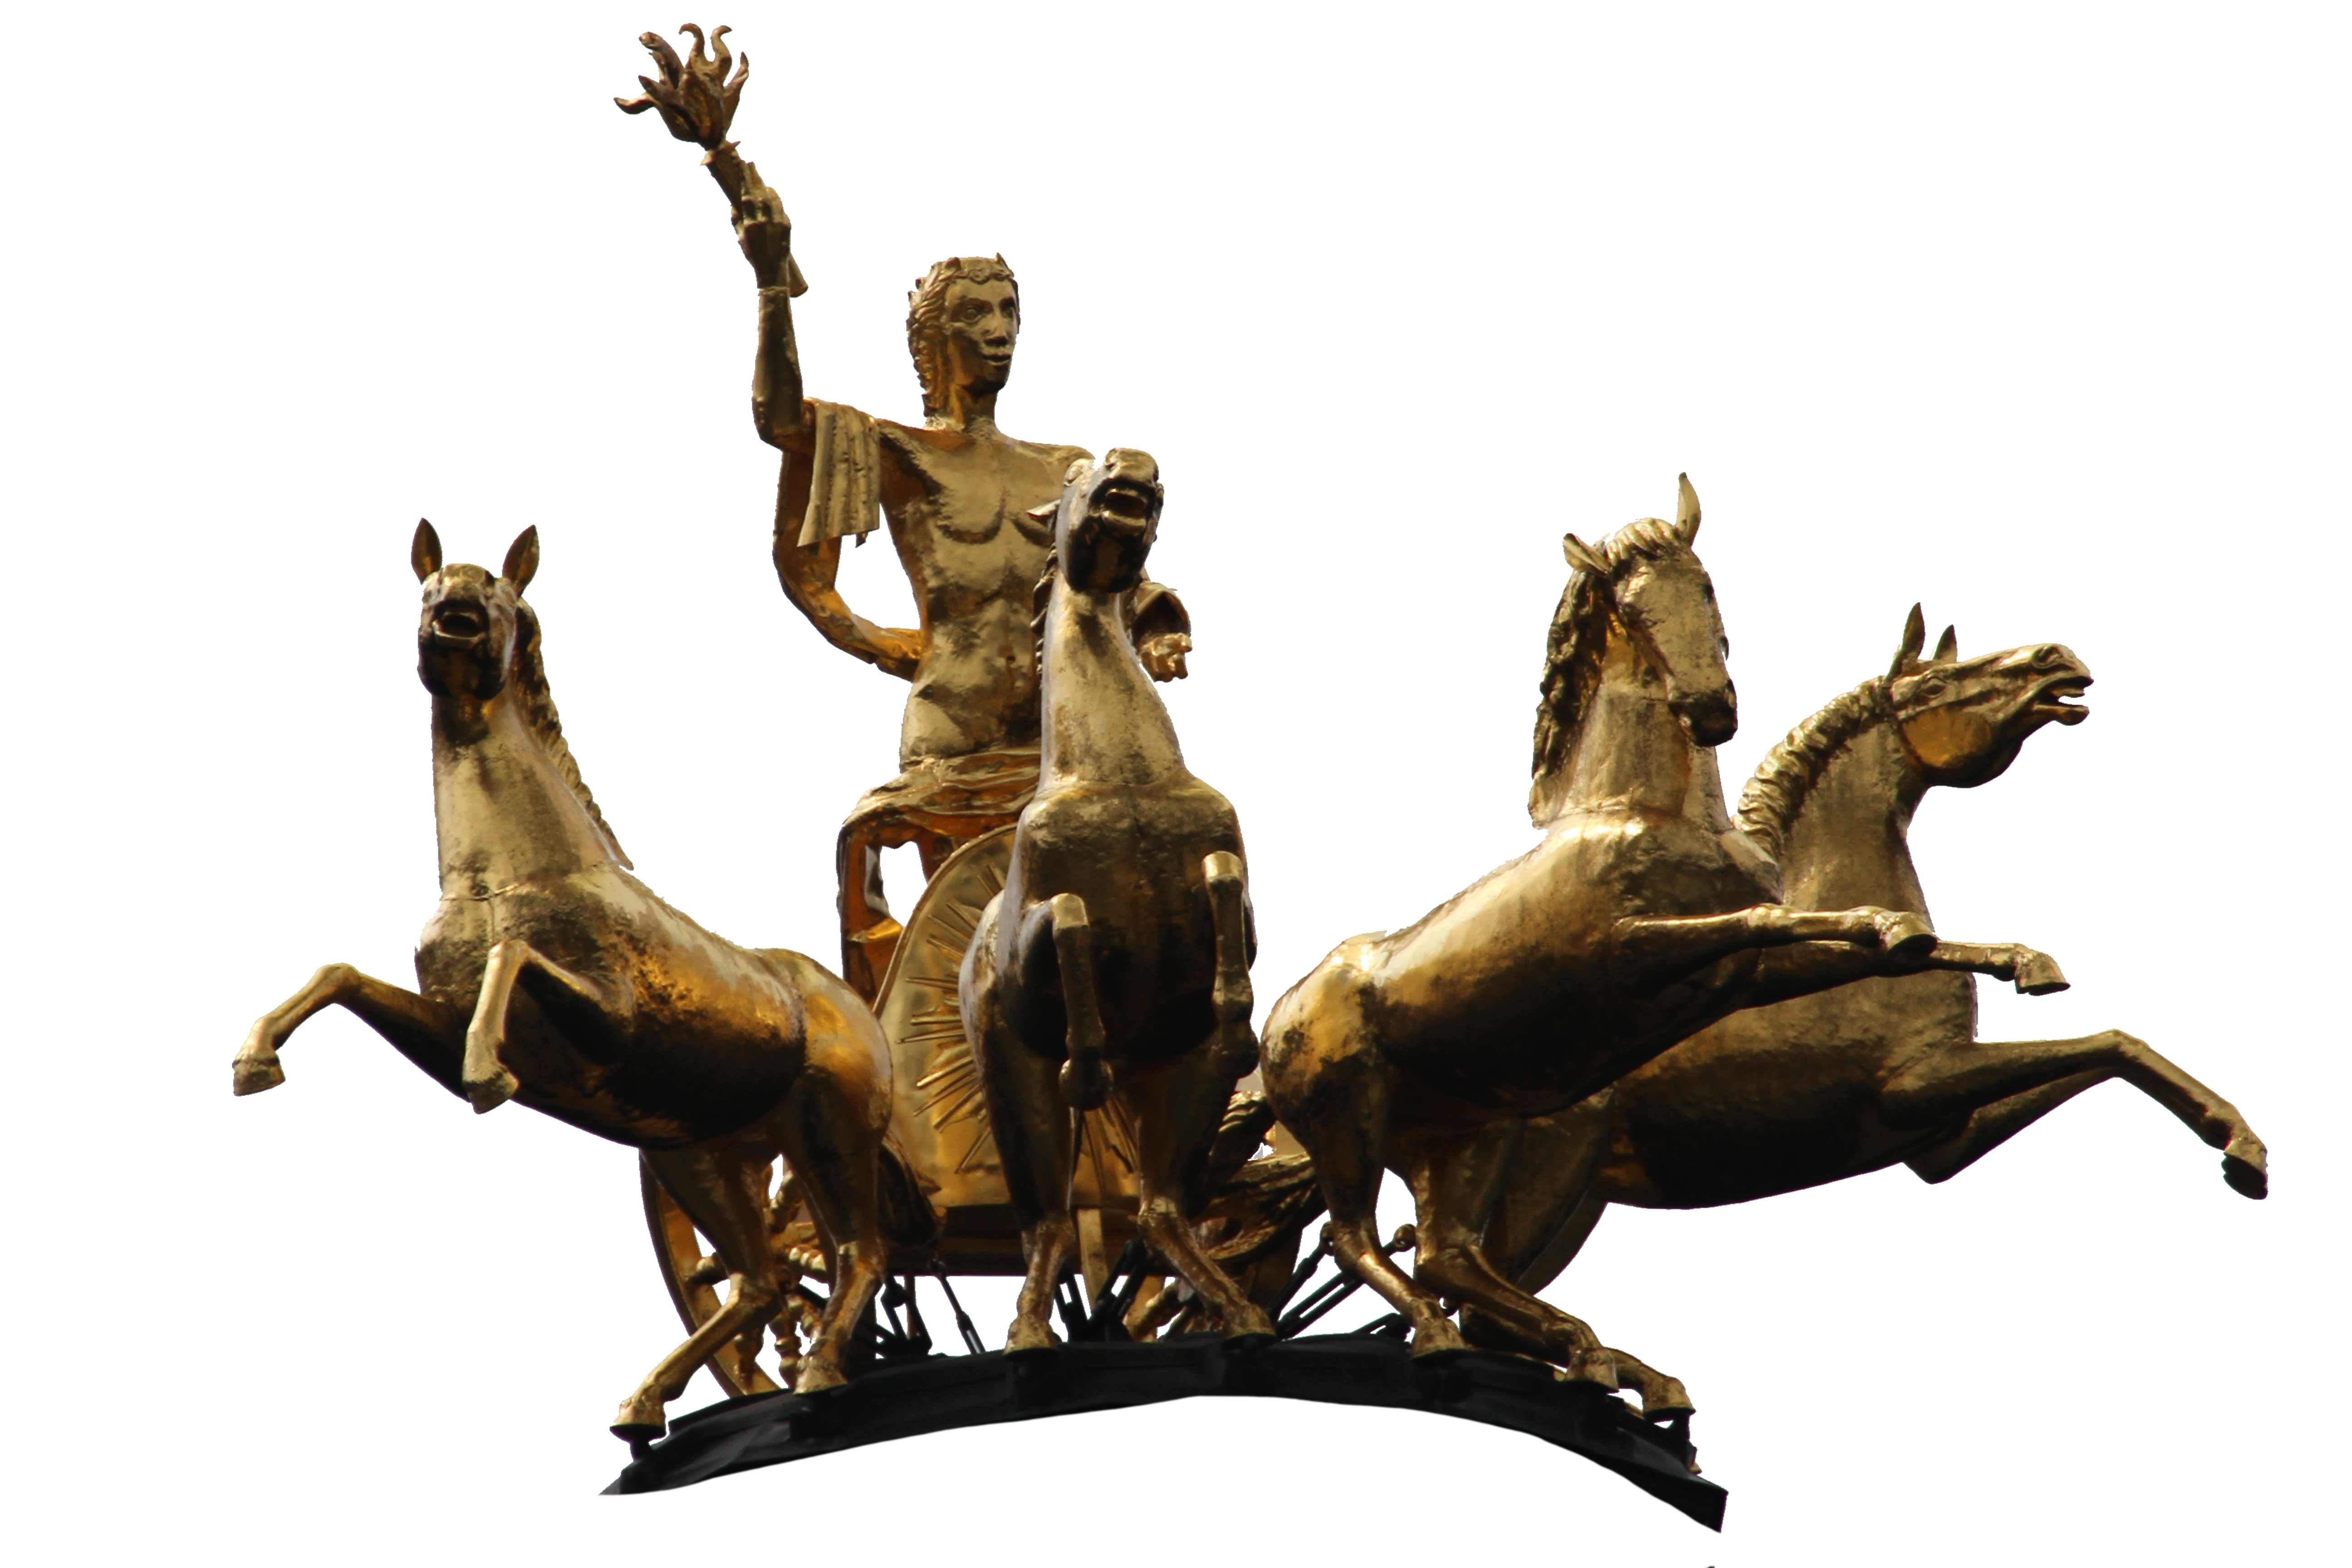
antique, monument, statue, sculpture, horses, art, figure, bronze, divine, coach, god, bronze sculpture, sonnengott